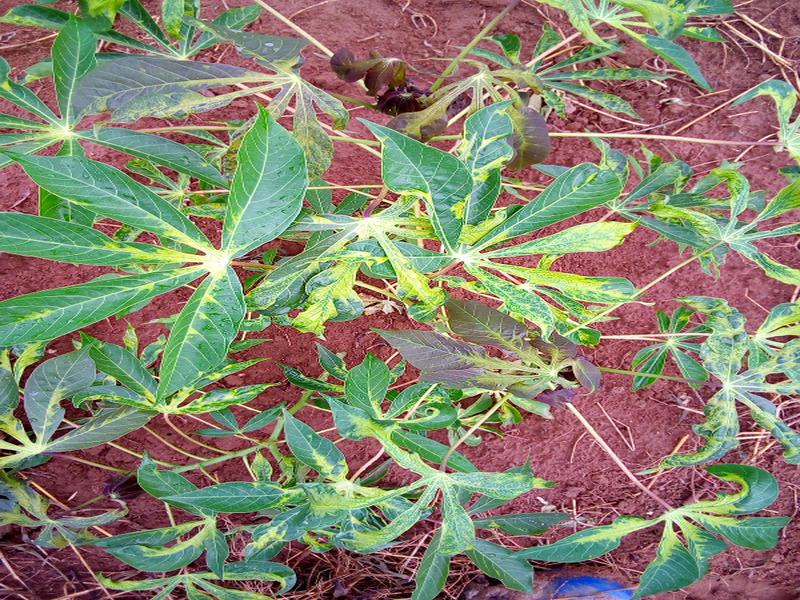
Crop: cassava
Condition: mosaic_disease